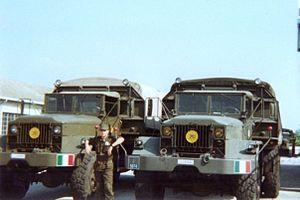
Le camion OM 6600 ou ACP 56, dans la nomenclature militaire italienne, est un véhicule militaire lourd USA M139 de la catégorie américaine M39, conçu par le constructeur américain Mack Trucks pour le transport des matériels nécessaires à la construction de ponts flottants.